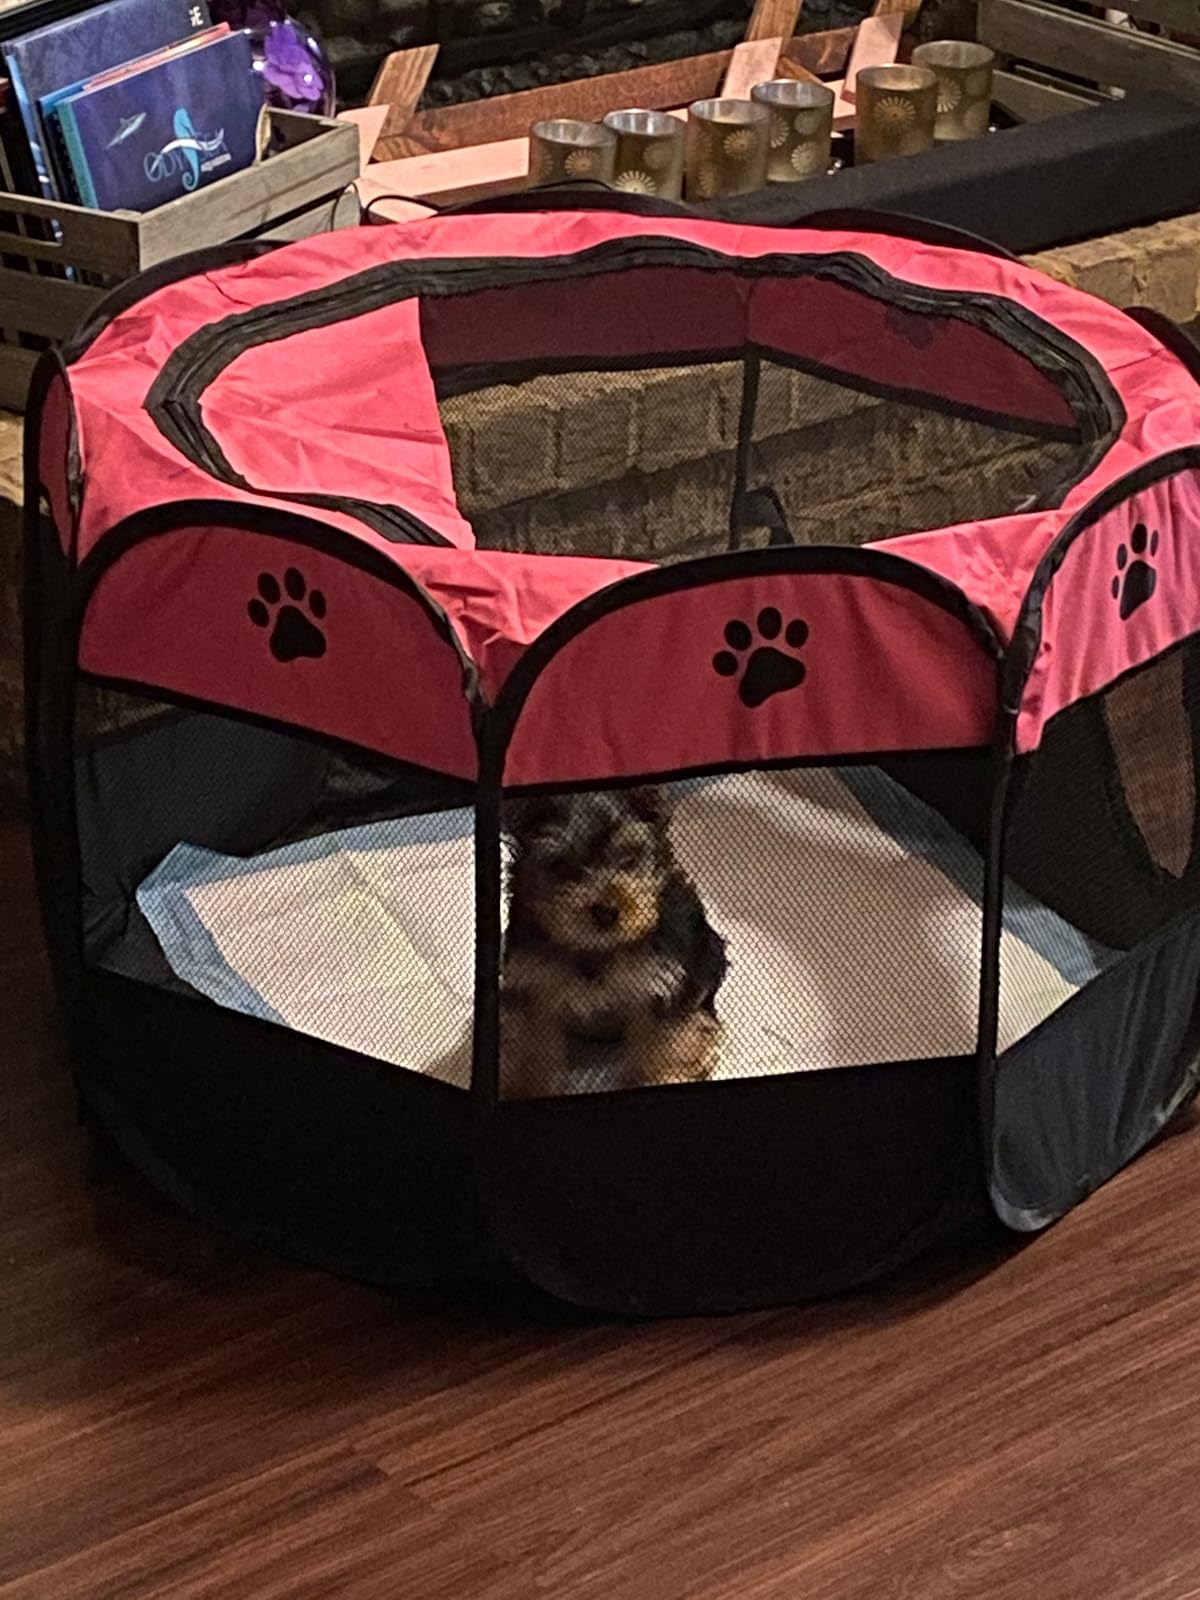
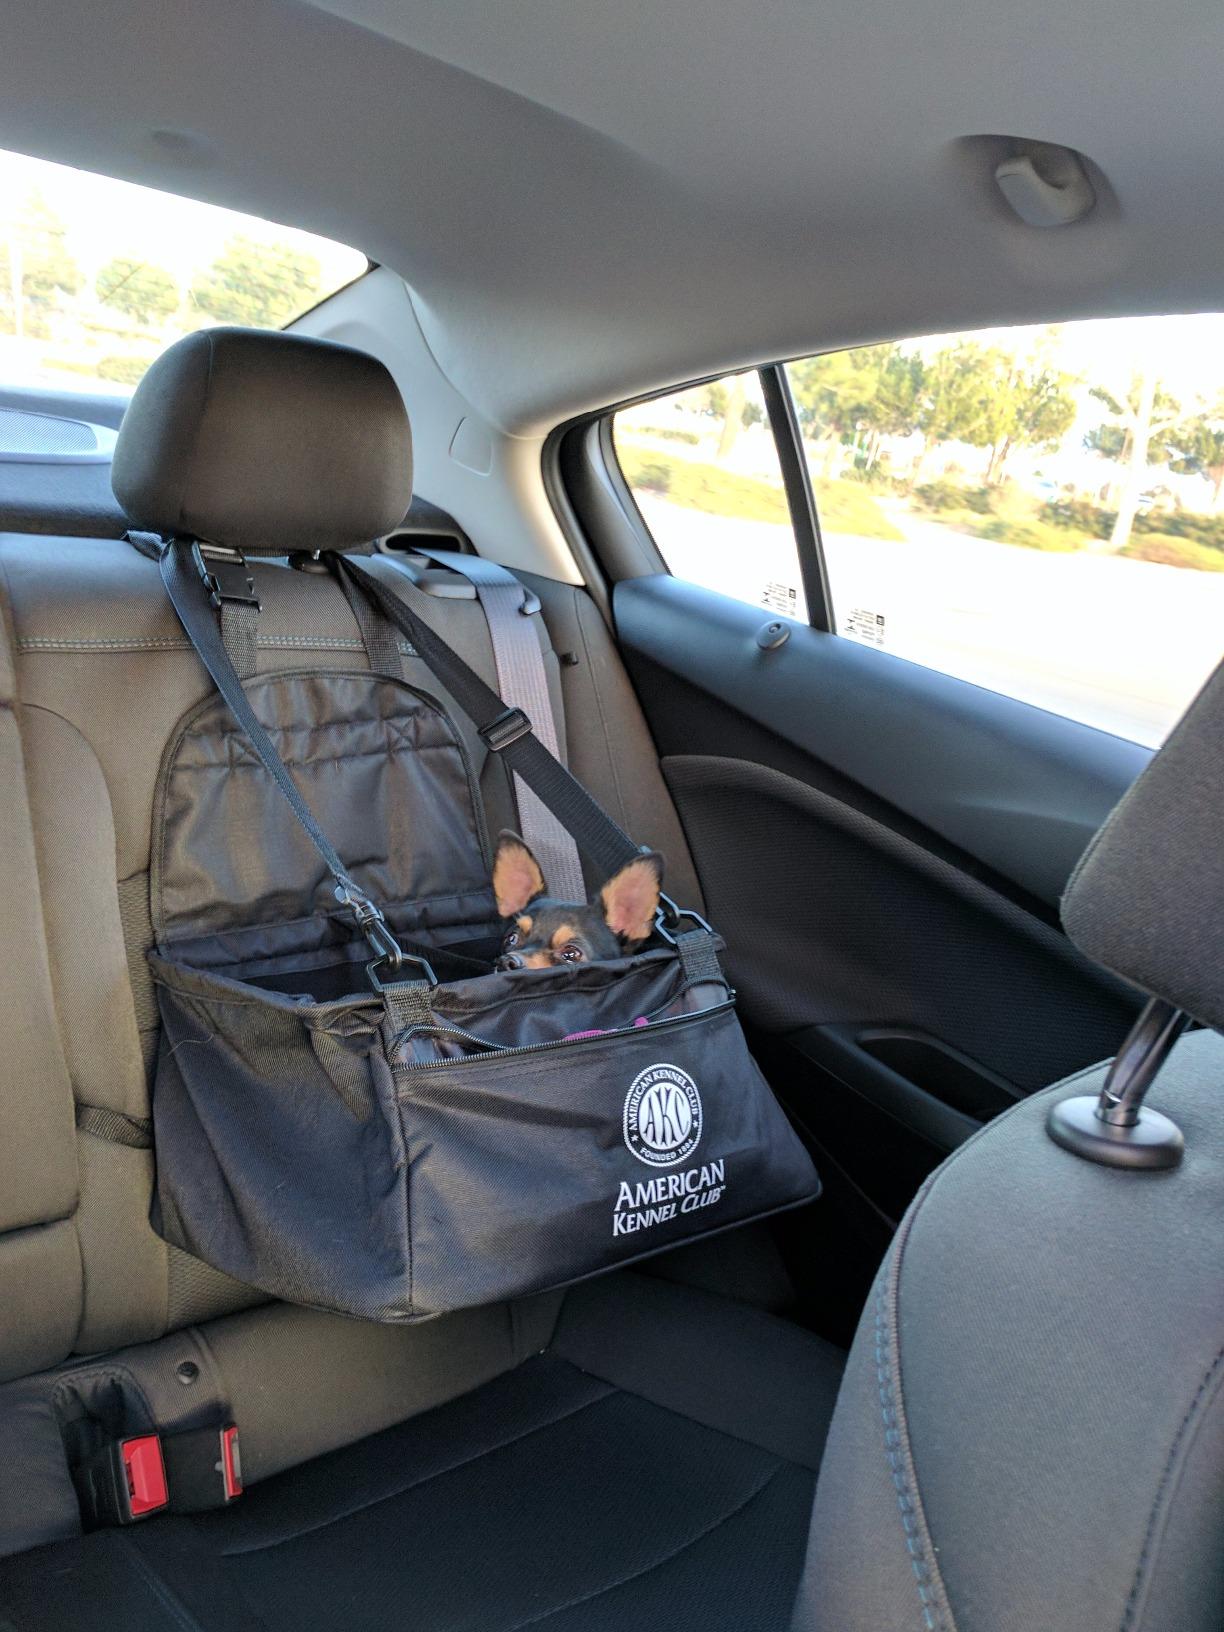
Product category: items_kennel
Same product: no